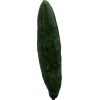
Label: Cucumber 3